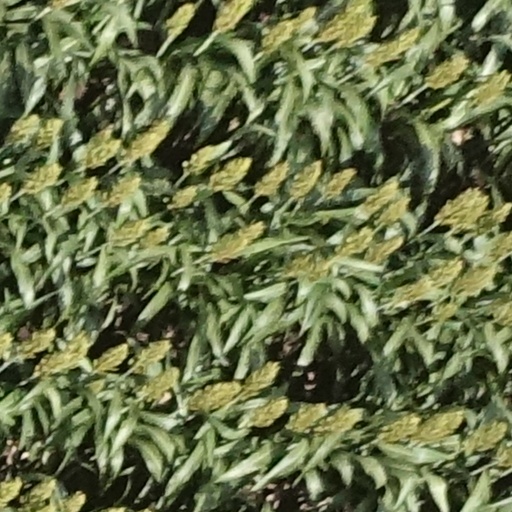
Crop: sorghum